Prehistory of Southeast Europe

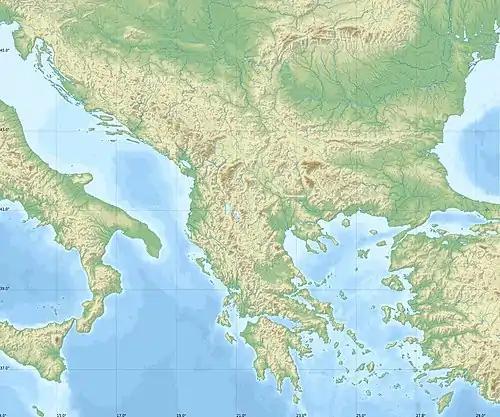
Physical map of Southeast Europe

The prehistory of Southeast Europe, defined roughly as the territory of the wider Southeast Europe (including the territories of the modern countries of Albania, Bosnia and Herzegovina, Bulgaria, Croatia, Cyprus, Greece, Kosovo, Moldova, Montenegro, North Macedonia, Romania, Serbia, Slovenia, and European Turkey) covers the period from the Upper Paleolithic, beginning with the presence of "Homo sapiens" in the area some 44,000 years ago, until the appearance of the first written records in Classical Antiquity, in Greece. First Greek language is Linear A and follows Linear B, which is a syllabic script that was used for writing in Mycenaean Greek, the earliest attested form of the Greek language. The script predates the Greek alphabet by several centuries. The oldest Mycenaean writing dates to about 1400 BC. It is descended from the older Linear A, an undeciphered earlier script used for writing the Minoan language, as is the later Cypriot syllabary, which also recorded Greek. Linear B, found mainly in the palace archives at Knossos, Kydonia, Pylos, Thebes and Mycenae, but disappeared with the fall of the Mycenean civilisation during the Late Bronze Age collapse.